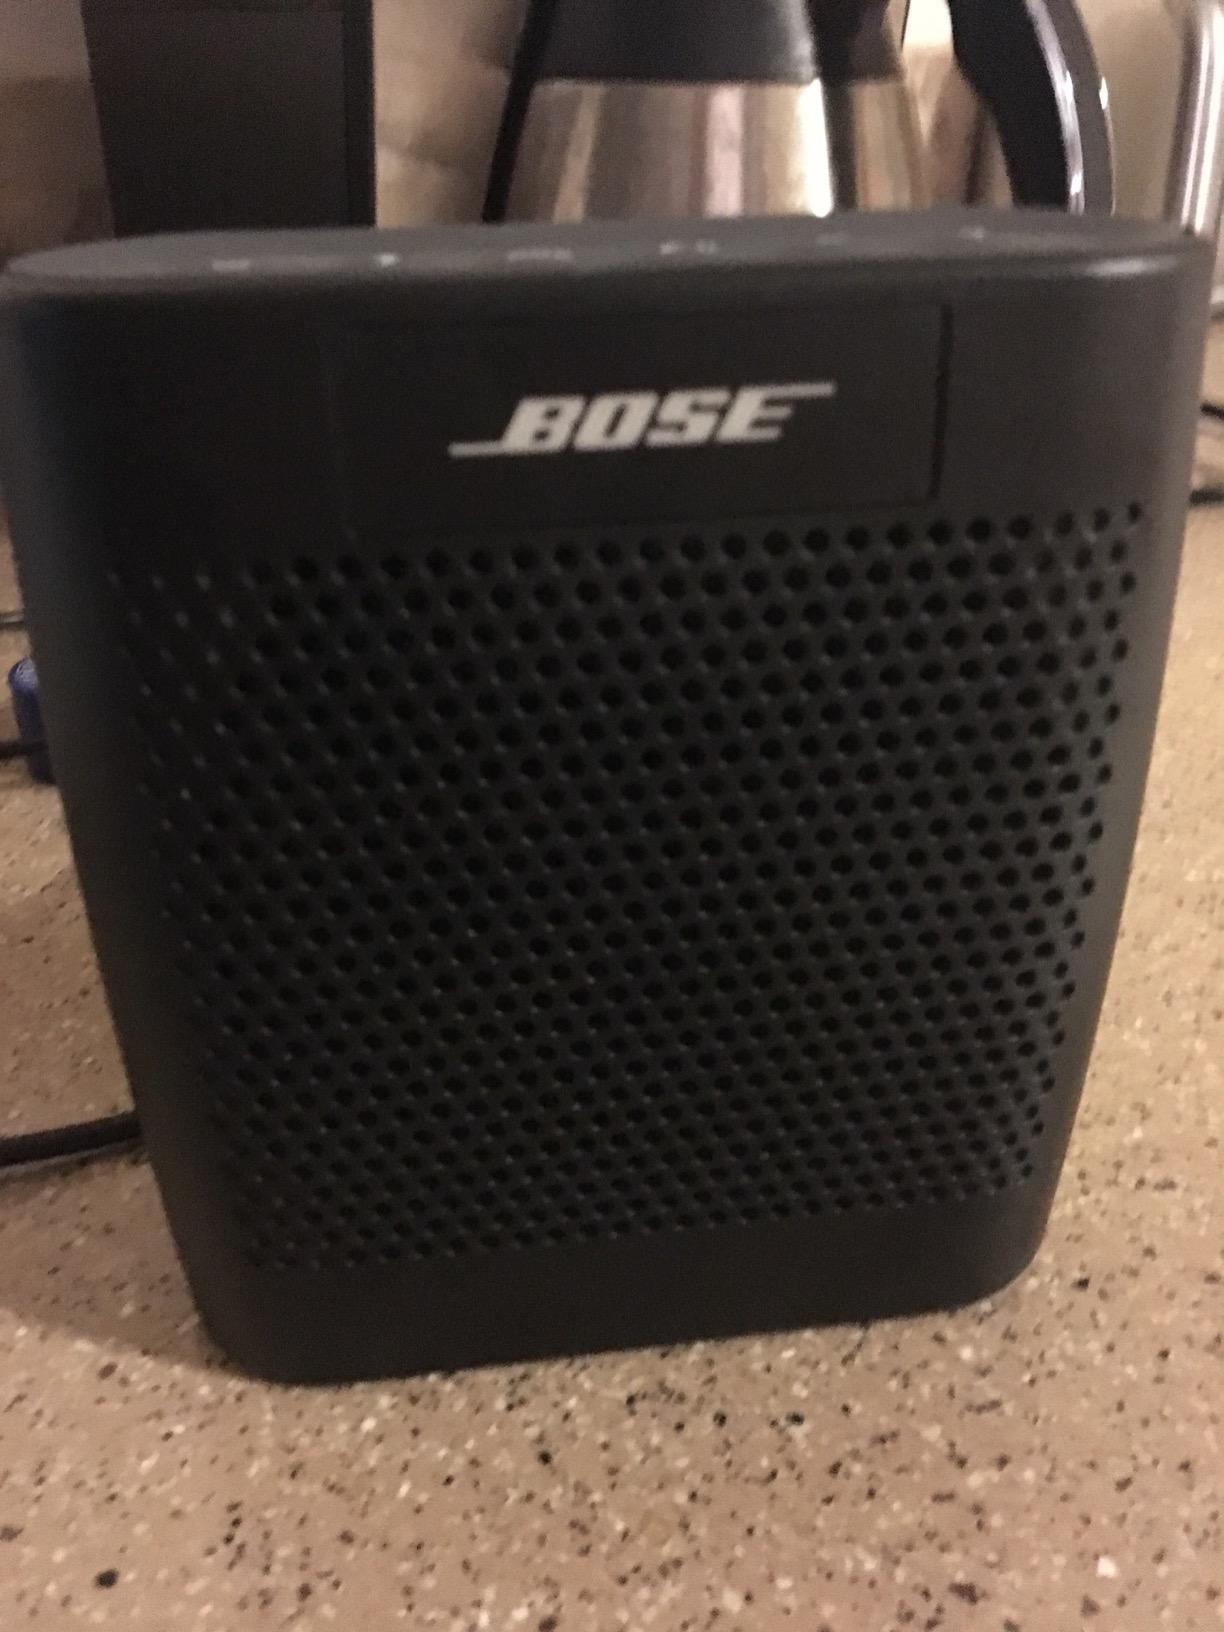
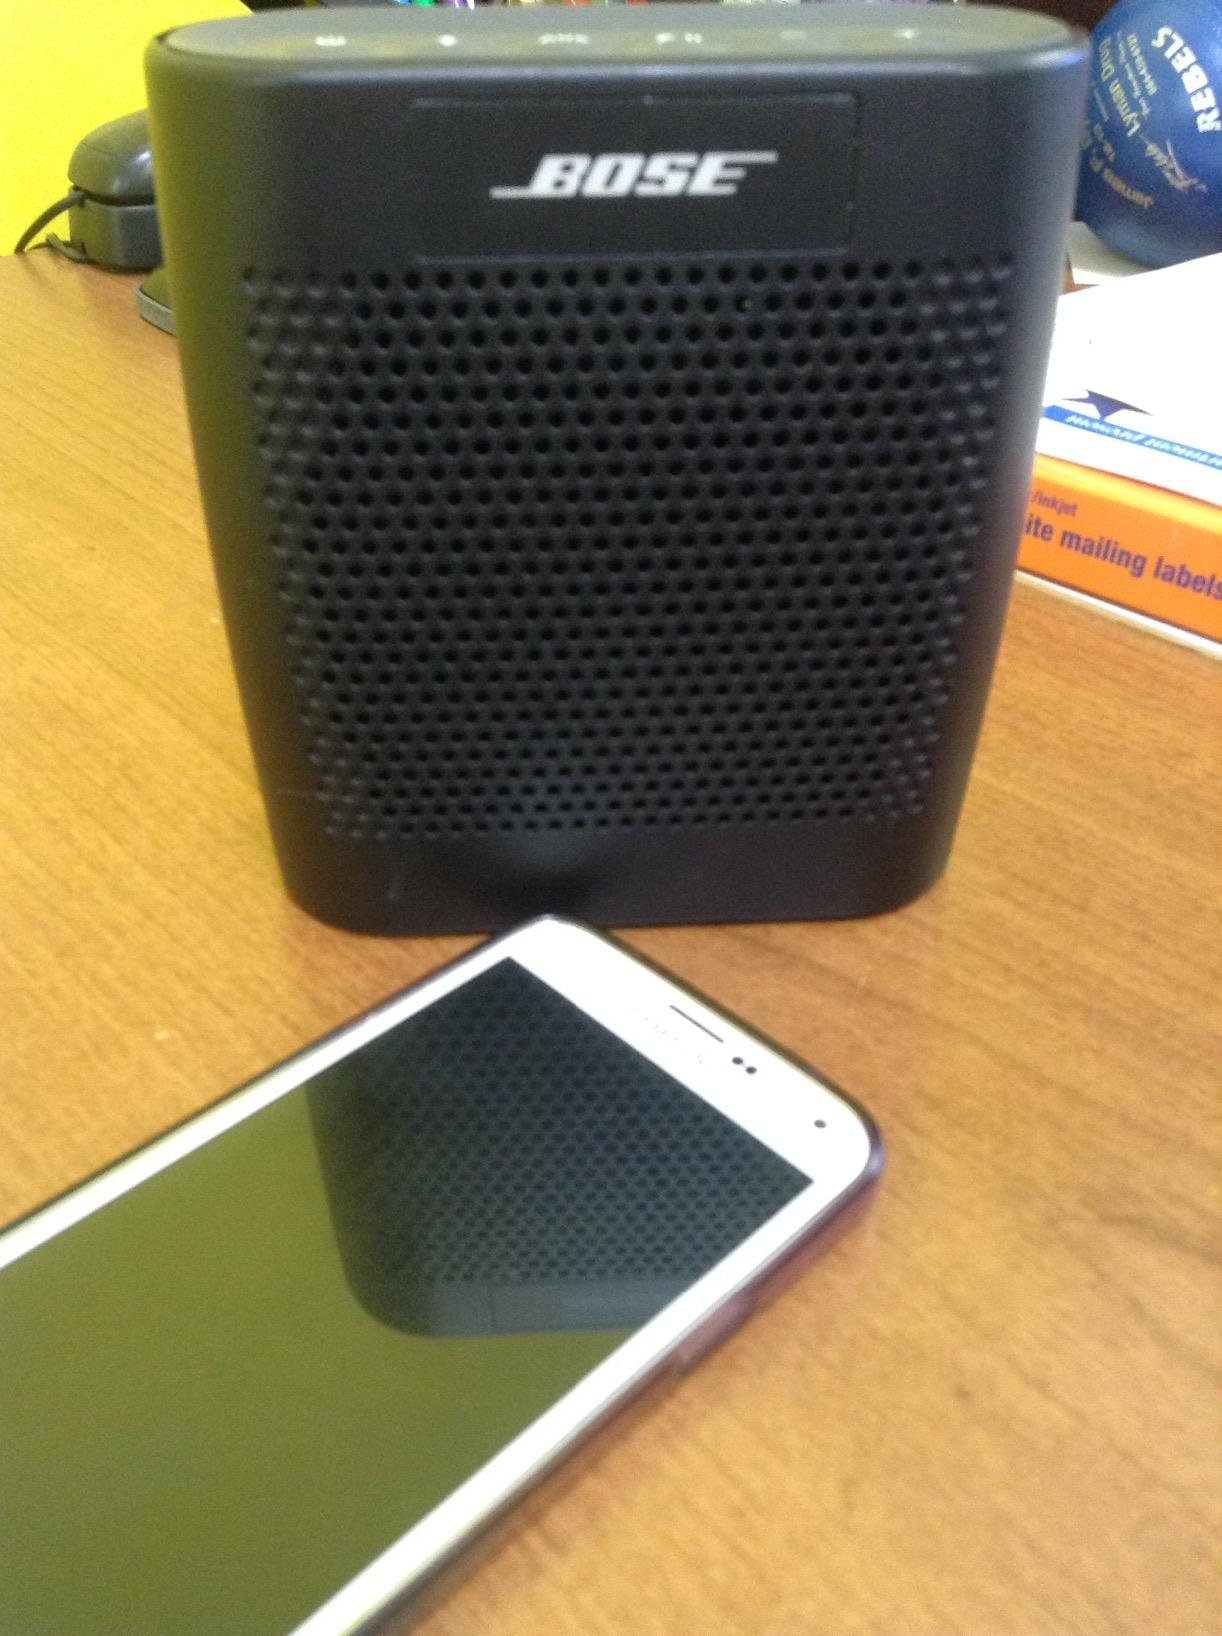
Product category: speaker
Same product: yes